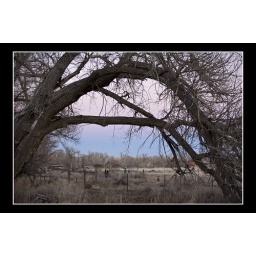
I liked the arch of this tree near my house